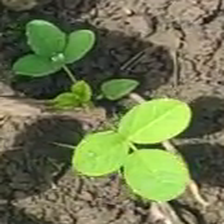
Weed species: Asian_Pigeonwings_(Clitoria Ternatea)